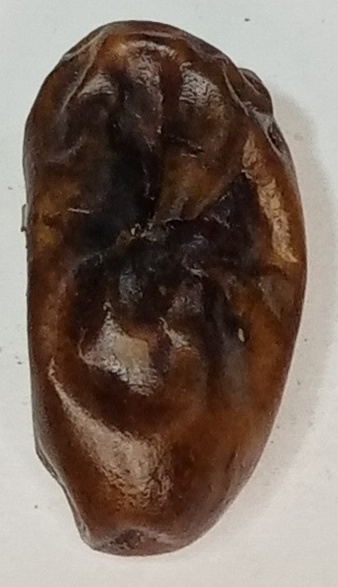
Variety: gajar
Size: small
Grade: grade-2